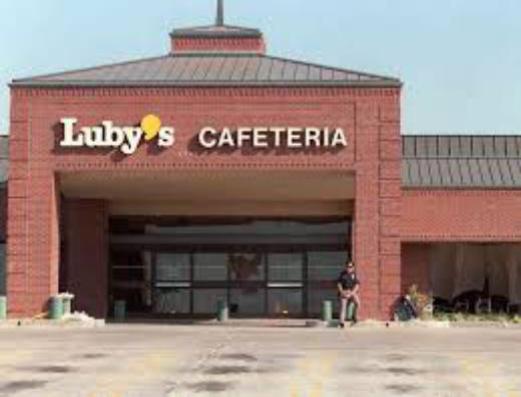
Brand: luby's
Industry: Food